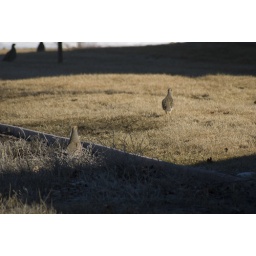
Some birds up to no good in the field behind our yard.